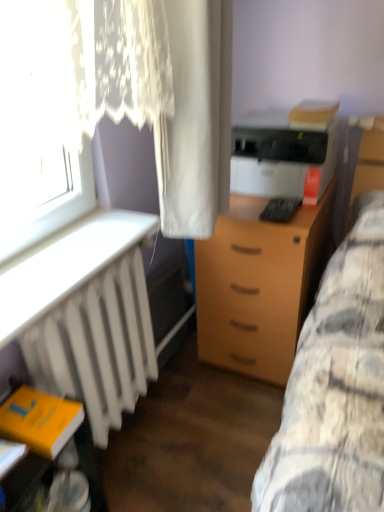
Question: In the image, there is a white fabric curtain at center, marked as the 1th curtain in a right-to-left arrangement. From a real-world perspective, locate several points within the vacant space in white fabric curtain at center, marked as the 1th curtain in a right-to-left arrangement. Your answer should be formatted as a list of tuples, i.e. [(x1, y1)], where each tuple contains the x and y coordinates of a point satisfying the conditions above. The coordinates should be between 0 and 1, indicating the normalized pixel locations of the points in the image.
Answer: [(0.555, 0.778)]